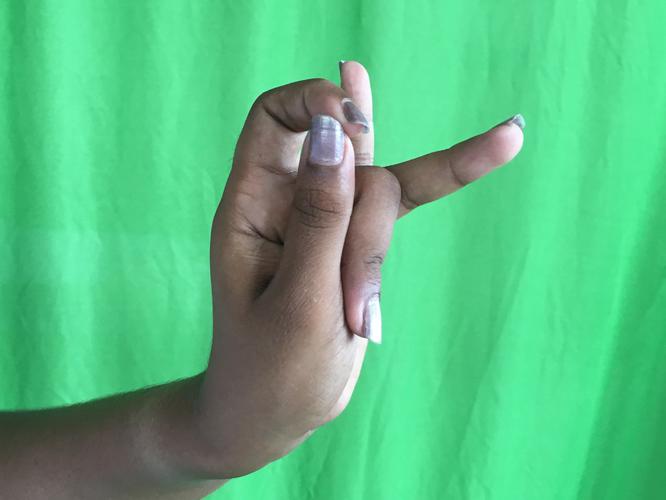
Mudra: Katakamukha_3
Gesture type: single_hand